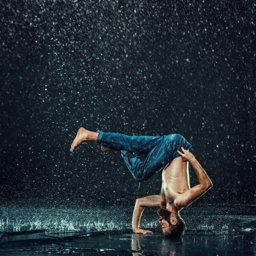
the male break dancer in water